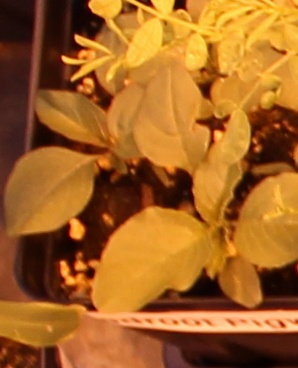
Label: Redroot Pigweed